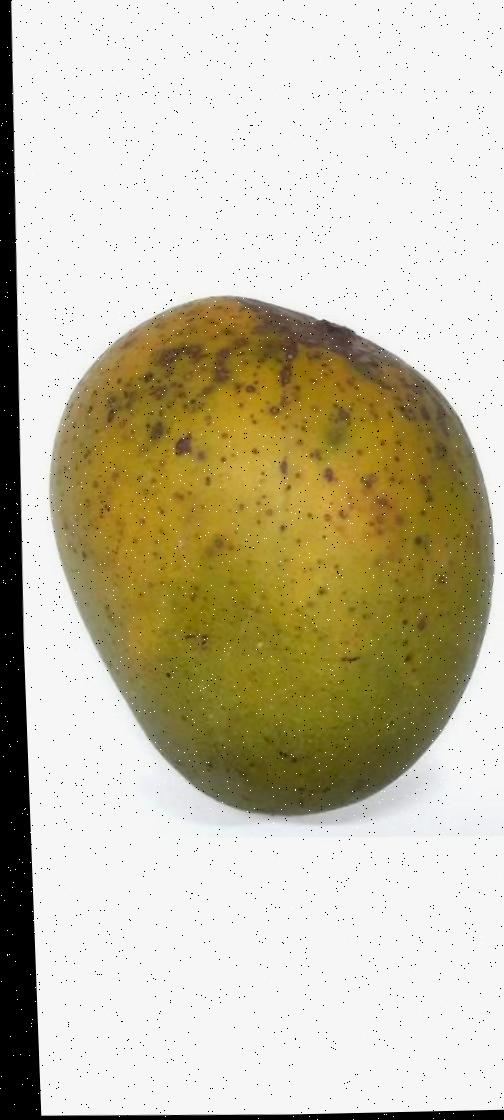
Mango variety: Himsagor